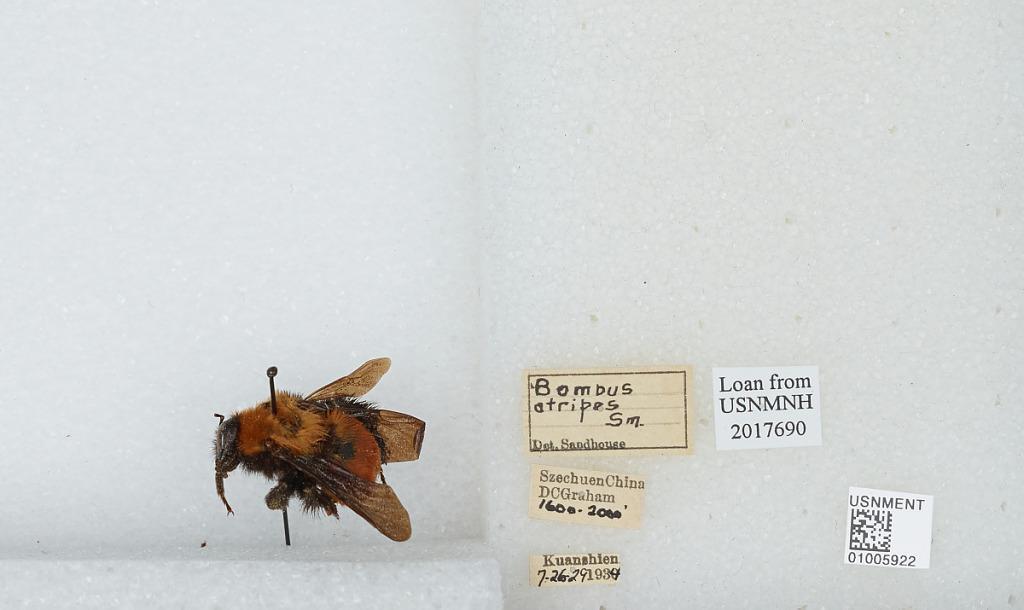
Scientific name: Bombus (Tricornibombus) atripes Smith
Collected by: D. Graham
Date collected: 1934-7-26
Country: China
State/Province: Sichuan
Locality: Kuanshien
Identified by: Sandhouse